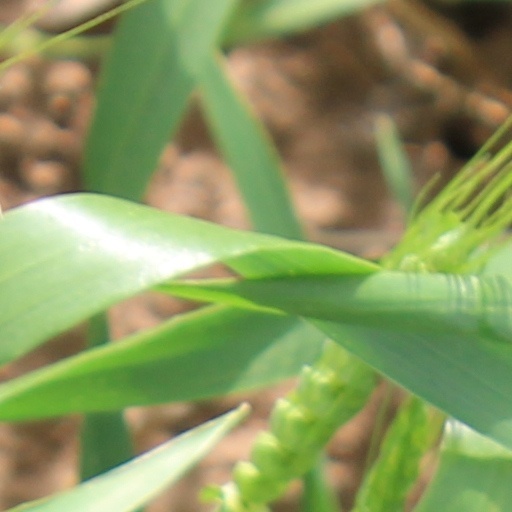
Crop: wheat